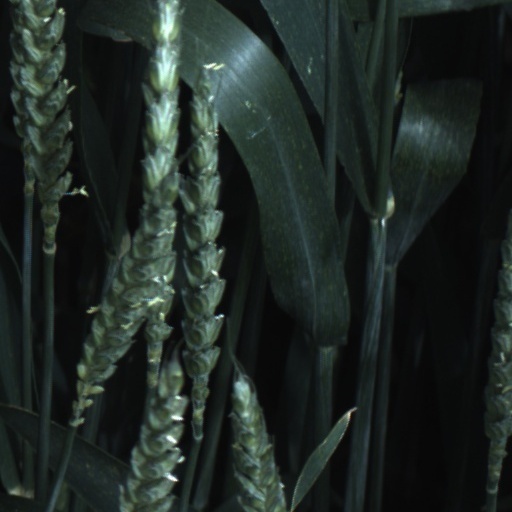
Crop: wheat